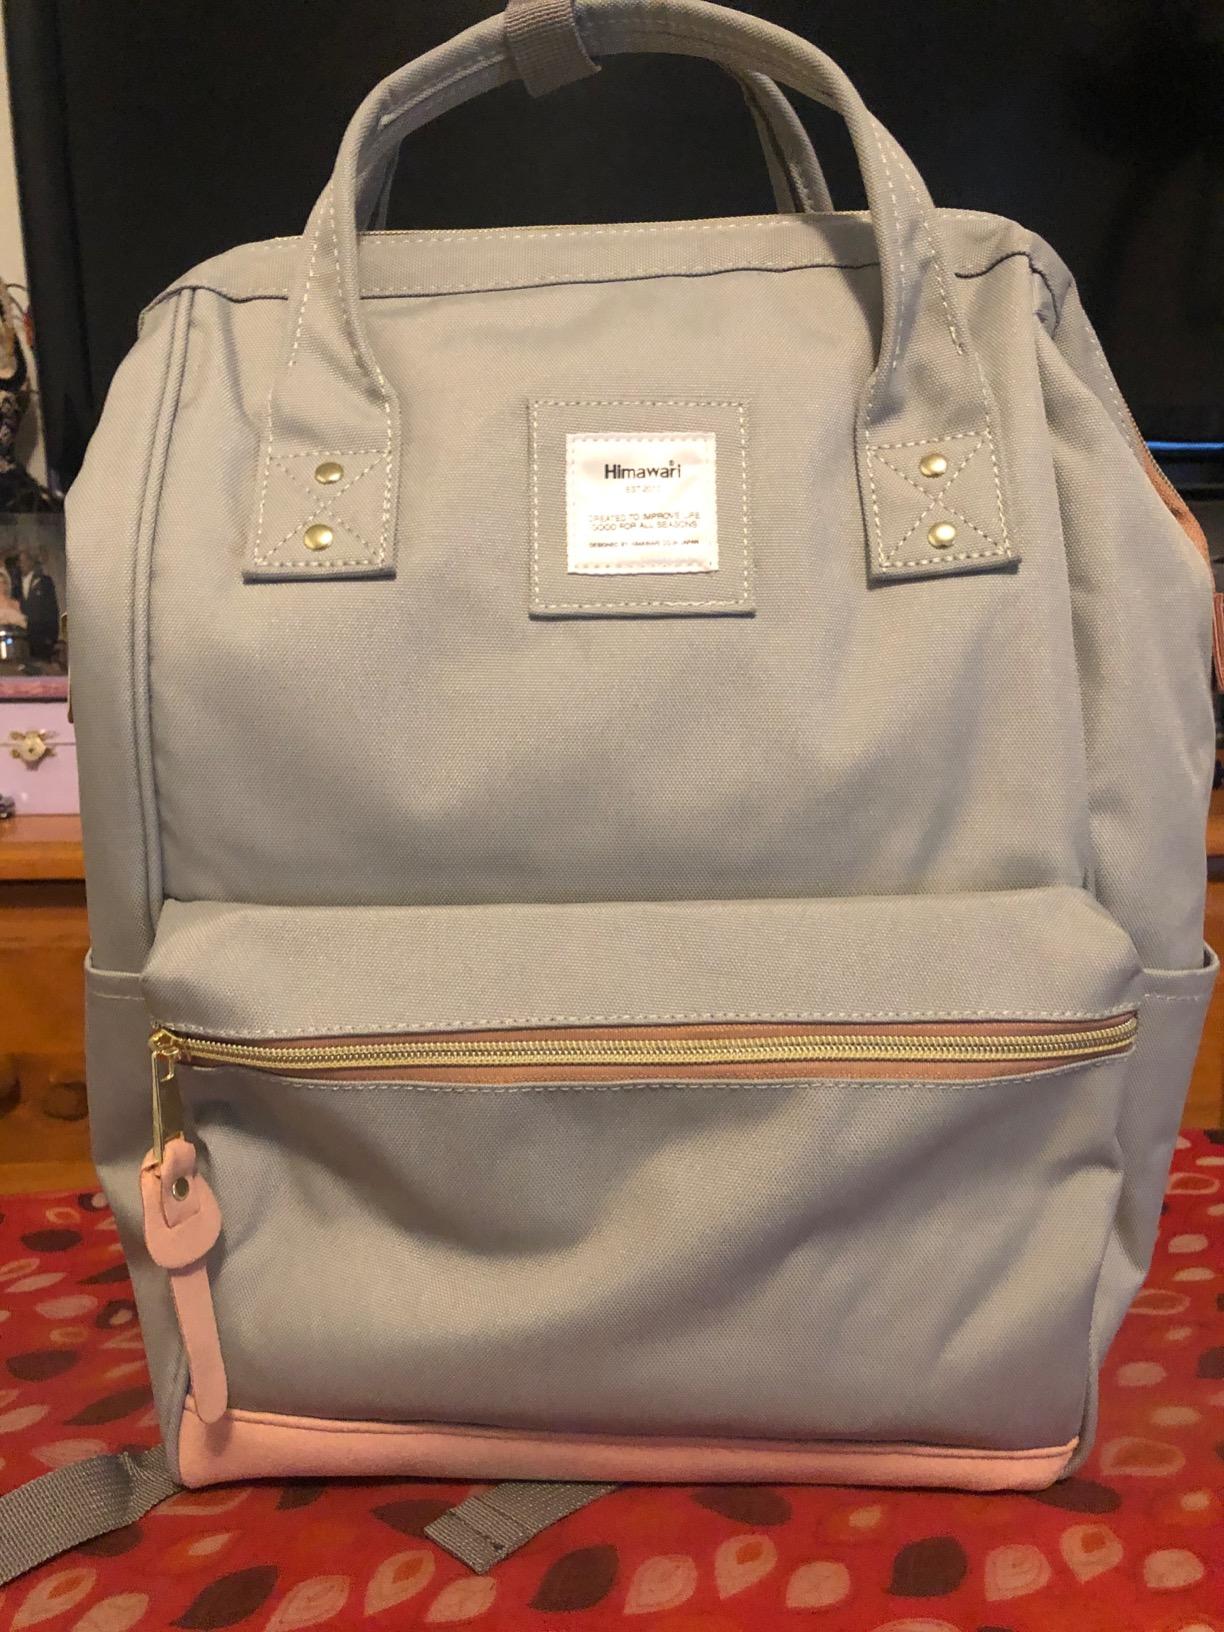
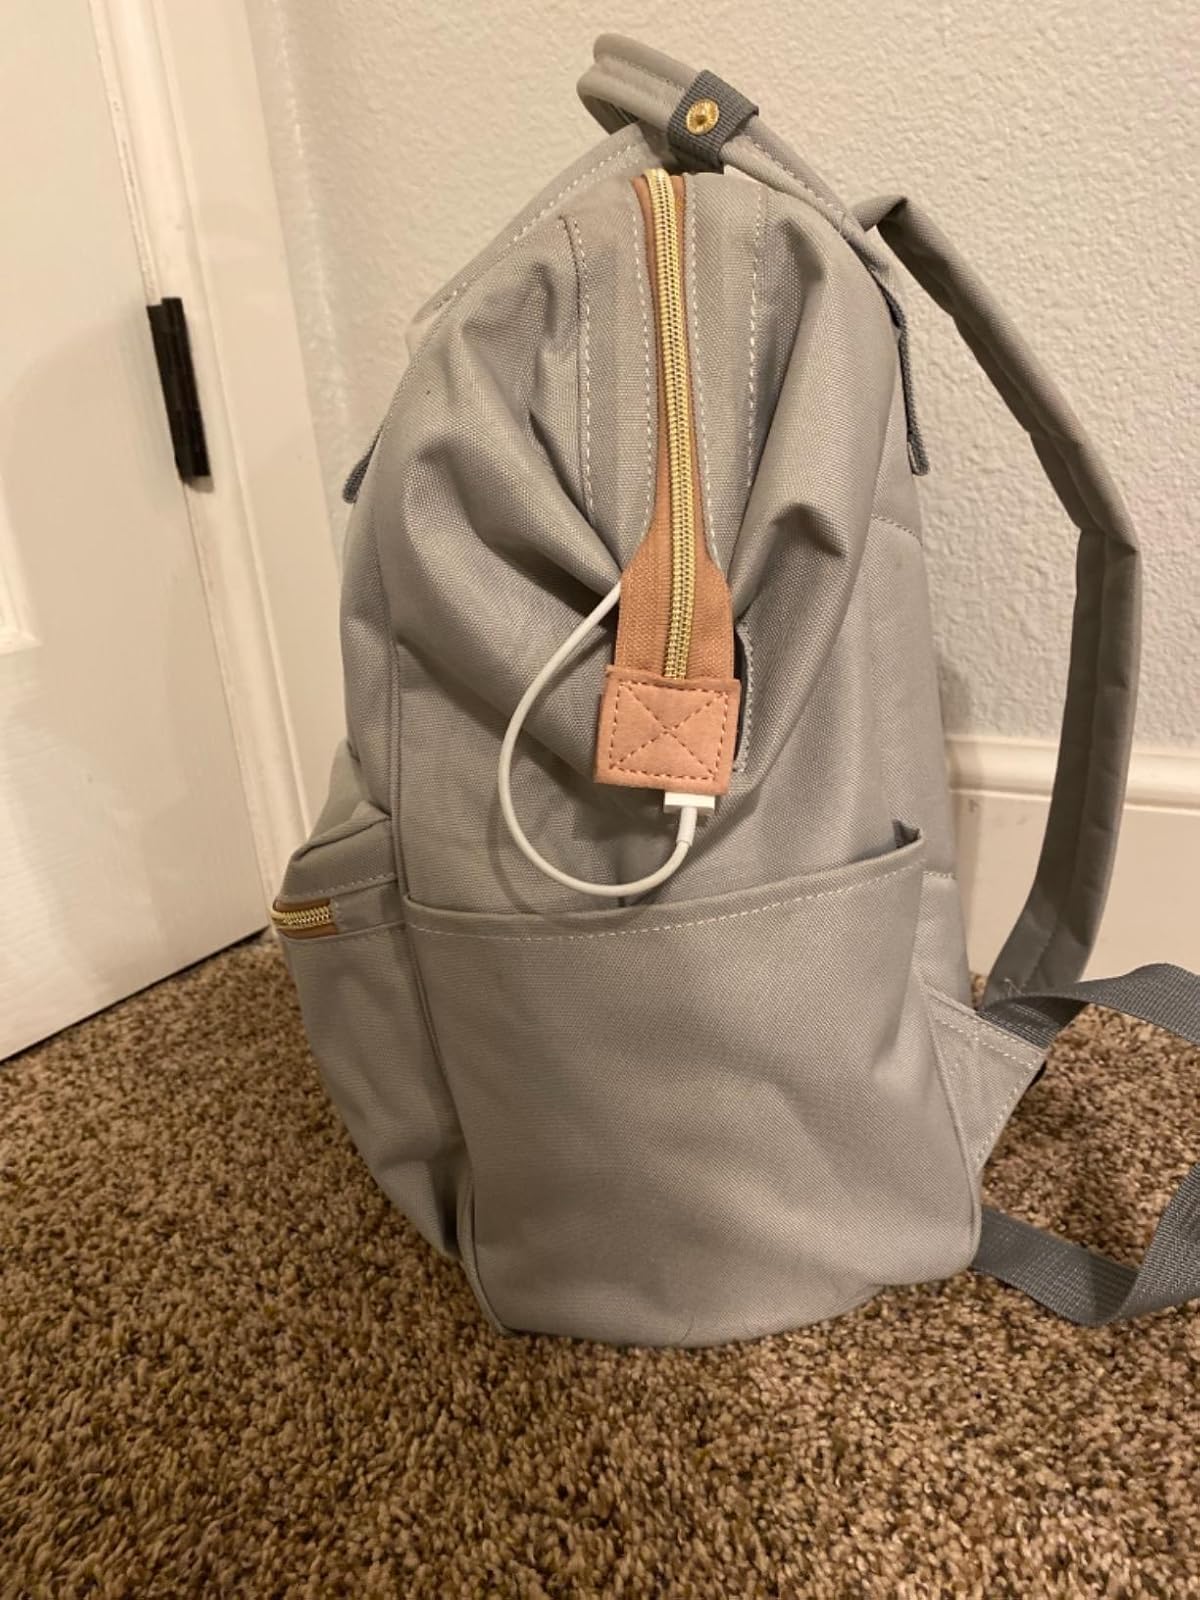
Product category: bag
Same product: yes